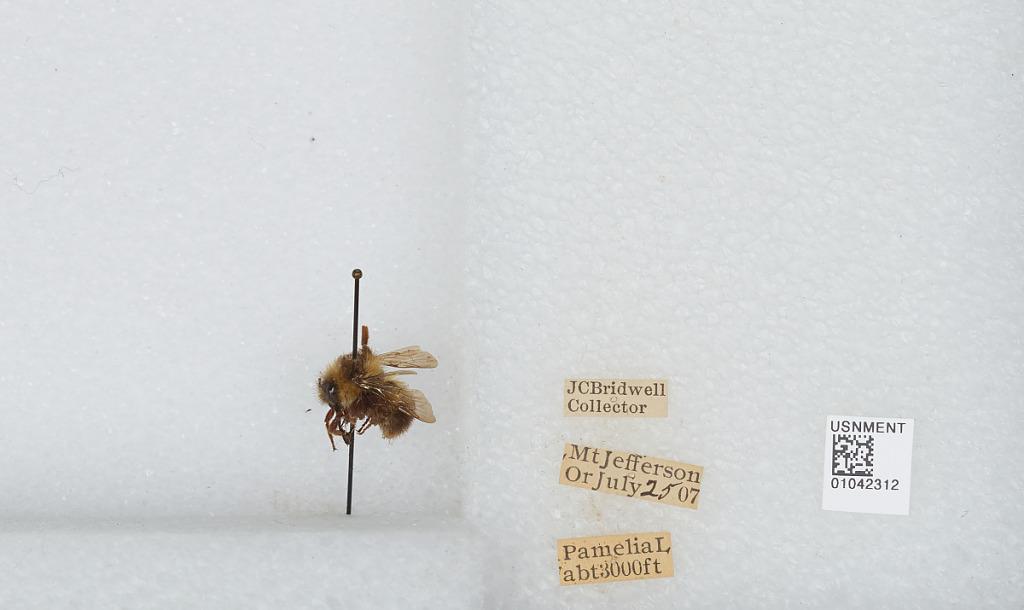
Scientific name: Bombus sp.
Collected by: J. Bridwell
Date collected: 1907-7-25
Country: United States
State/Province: Oregon
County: Linn
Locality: Mount Jefferson, Pamelia Lake
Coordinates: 44.6517, -121.845